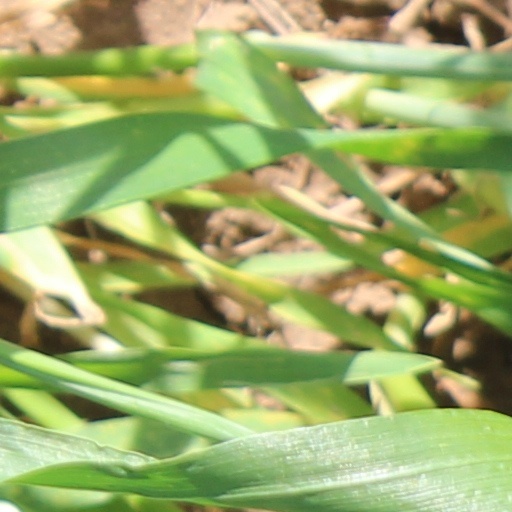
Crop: wheat